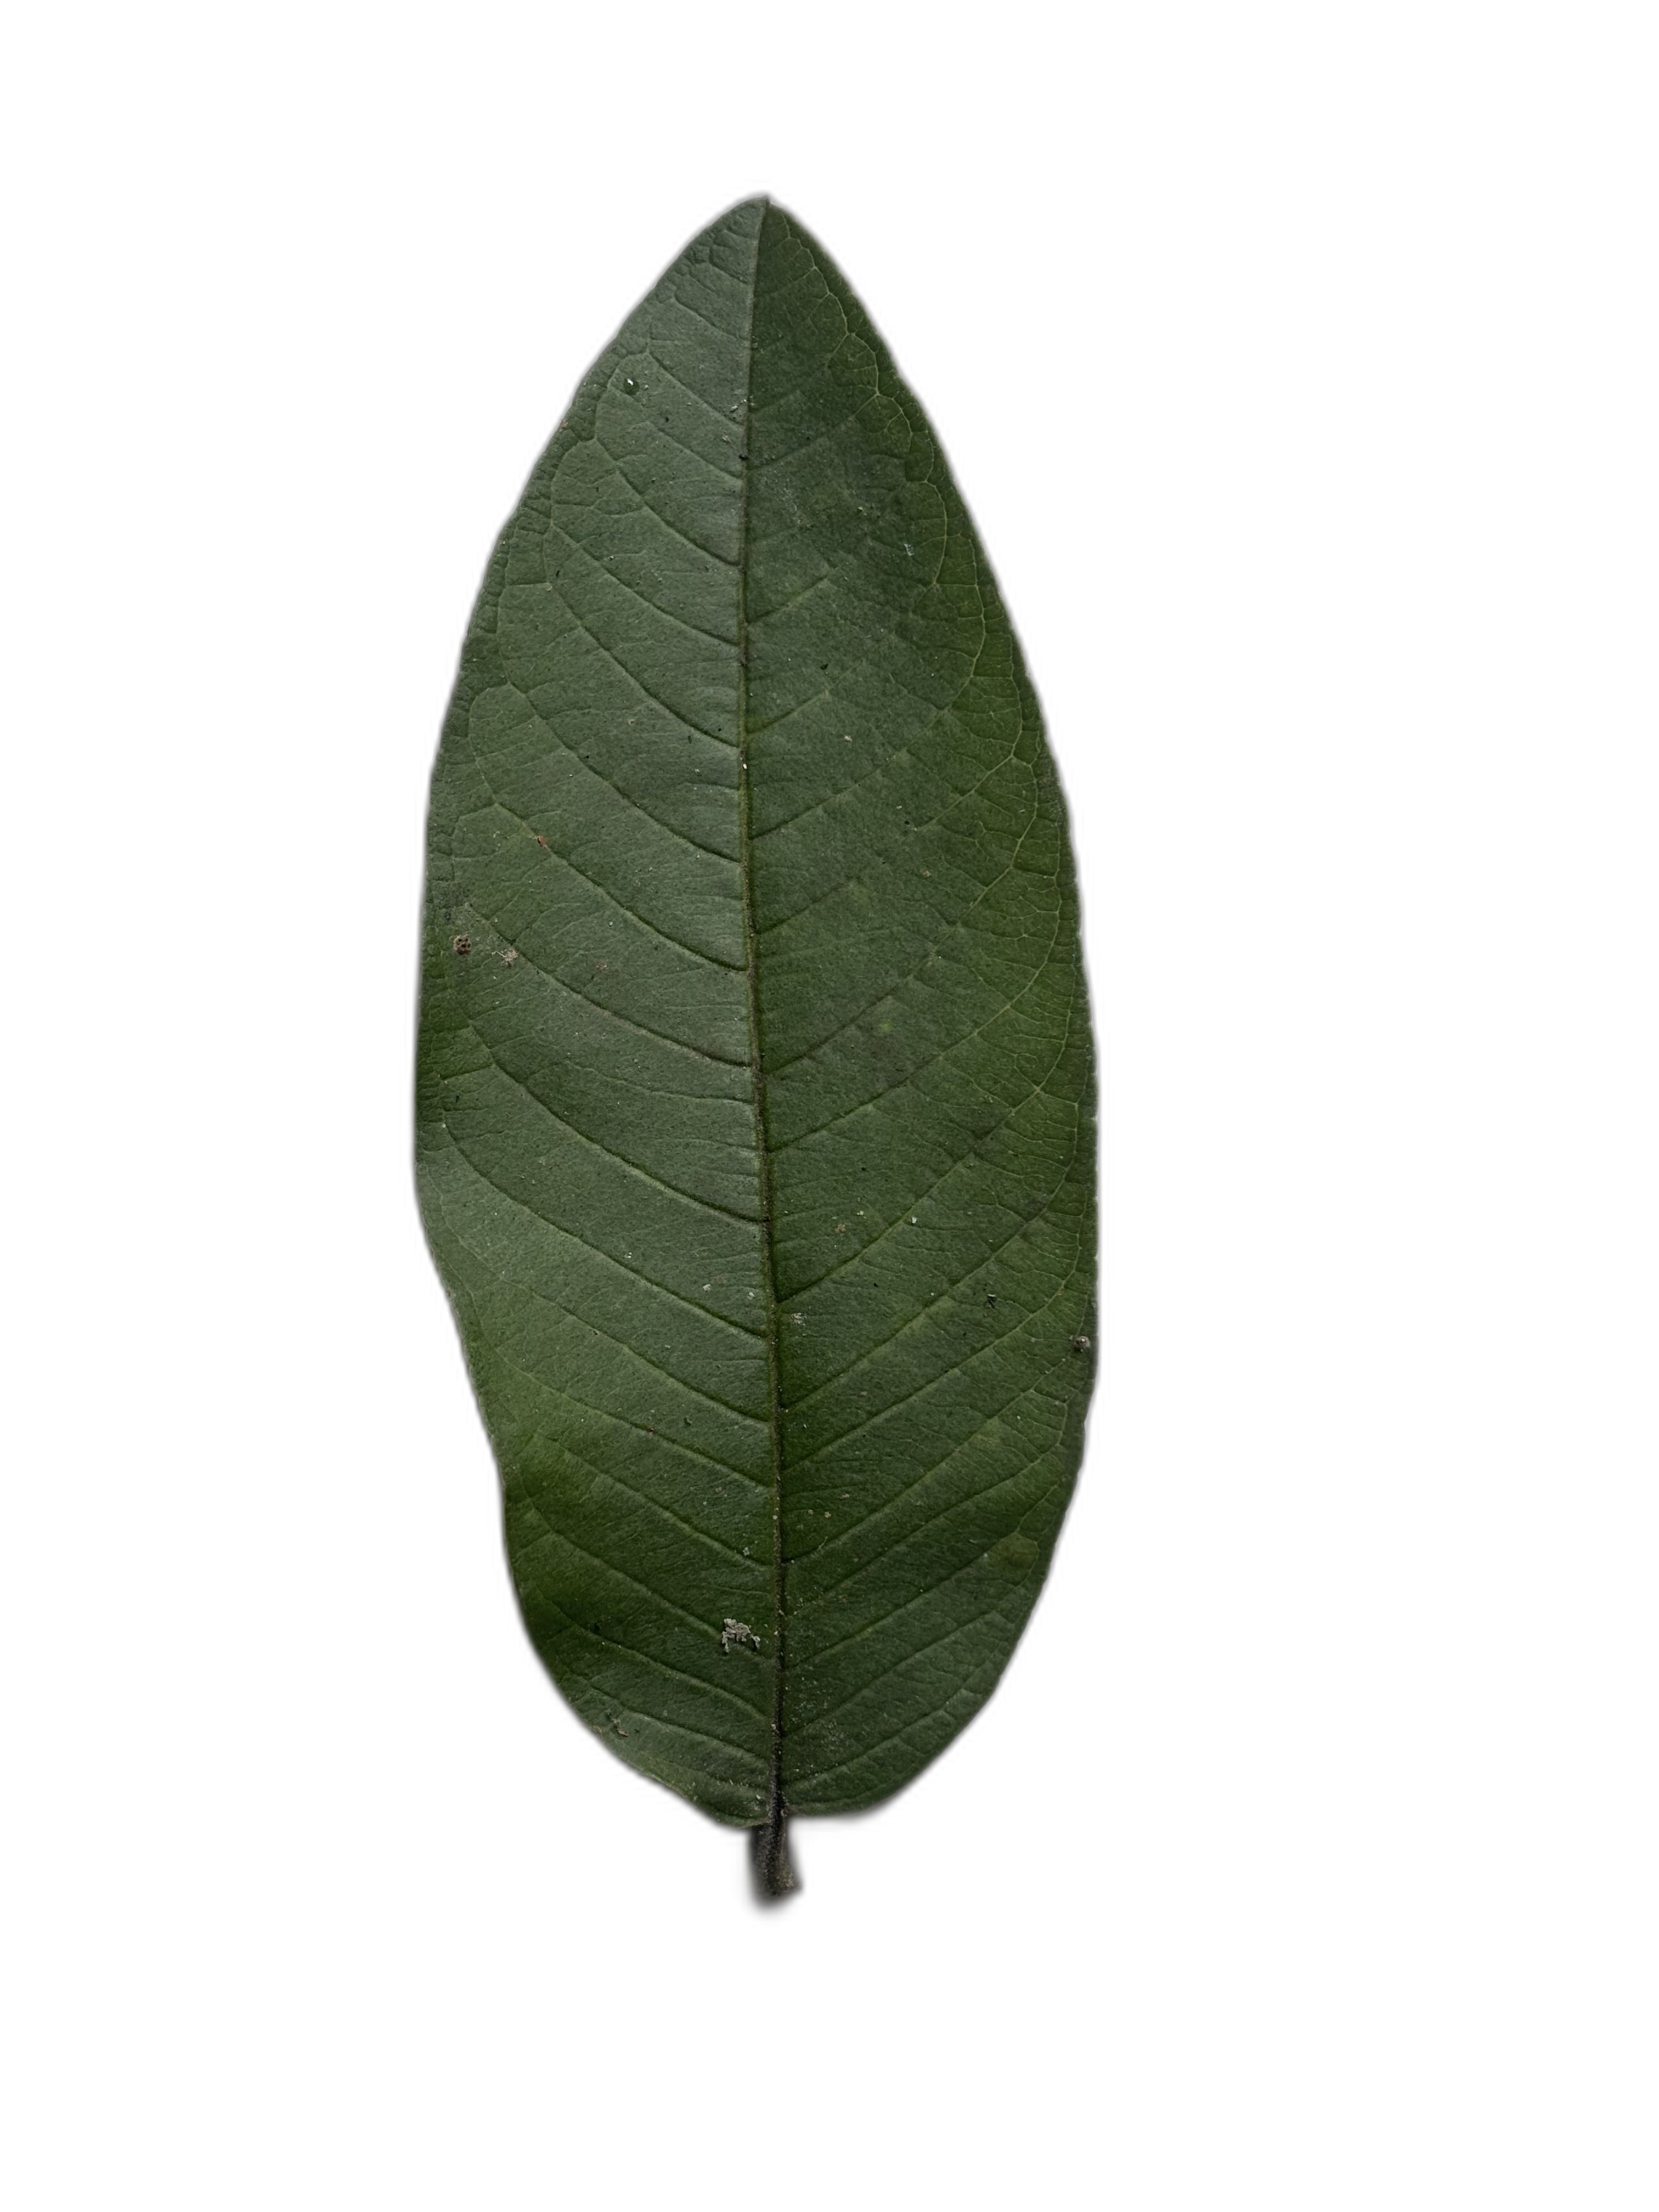
Plant part: leaf
Disease: Healthy